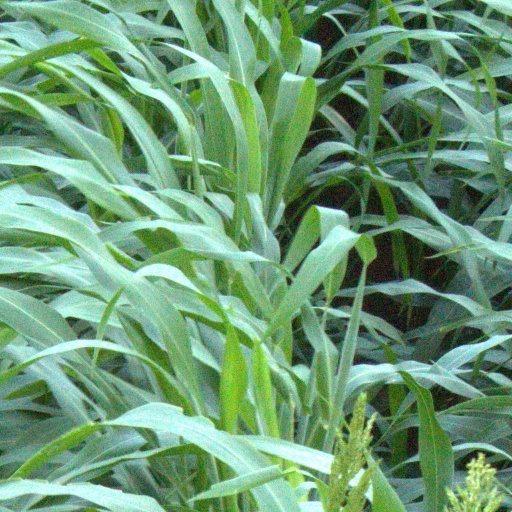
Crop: sorghum